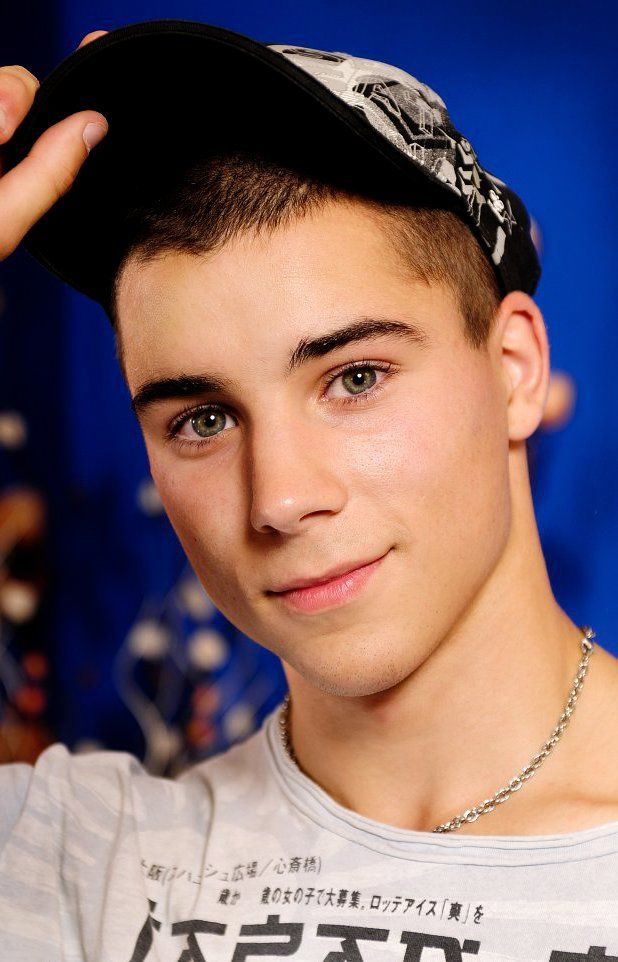
Label: Colored